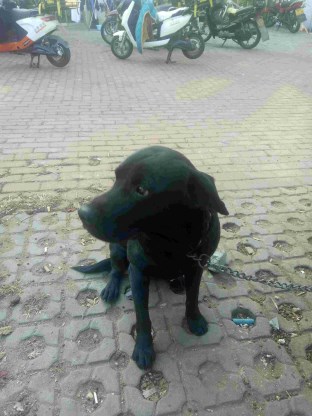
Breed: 3580-n000122-Labrador_retriever